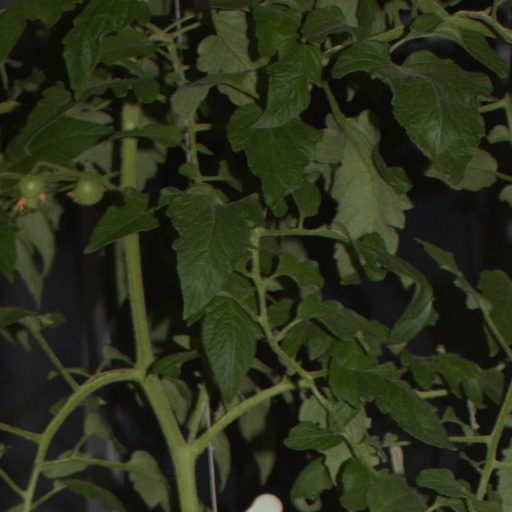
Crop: tomato